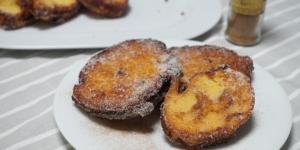
torrijas con natillas